Westlands, Staffordshire

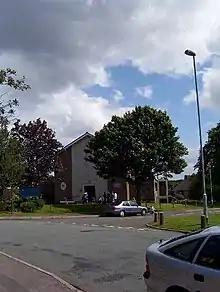
St. Andrew's Church in the Westlands

There are two places of worship; St Andrew's Church (Anglican) and Masjid At-Taqwa Islamic Centre (Islamic).